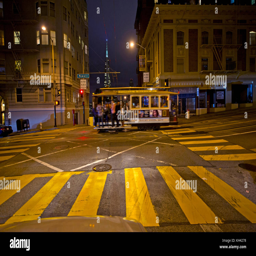
driving at night on the hills